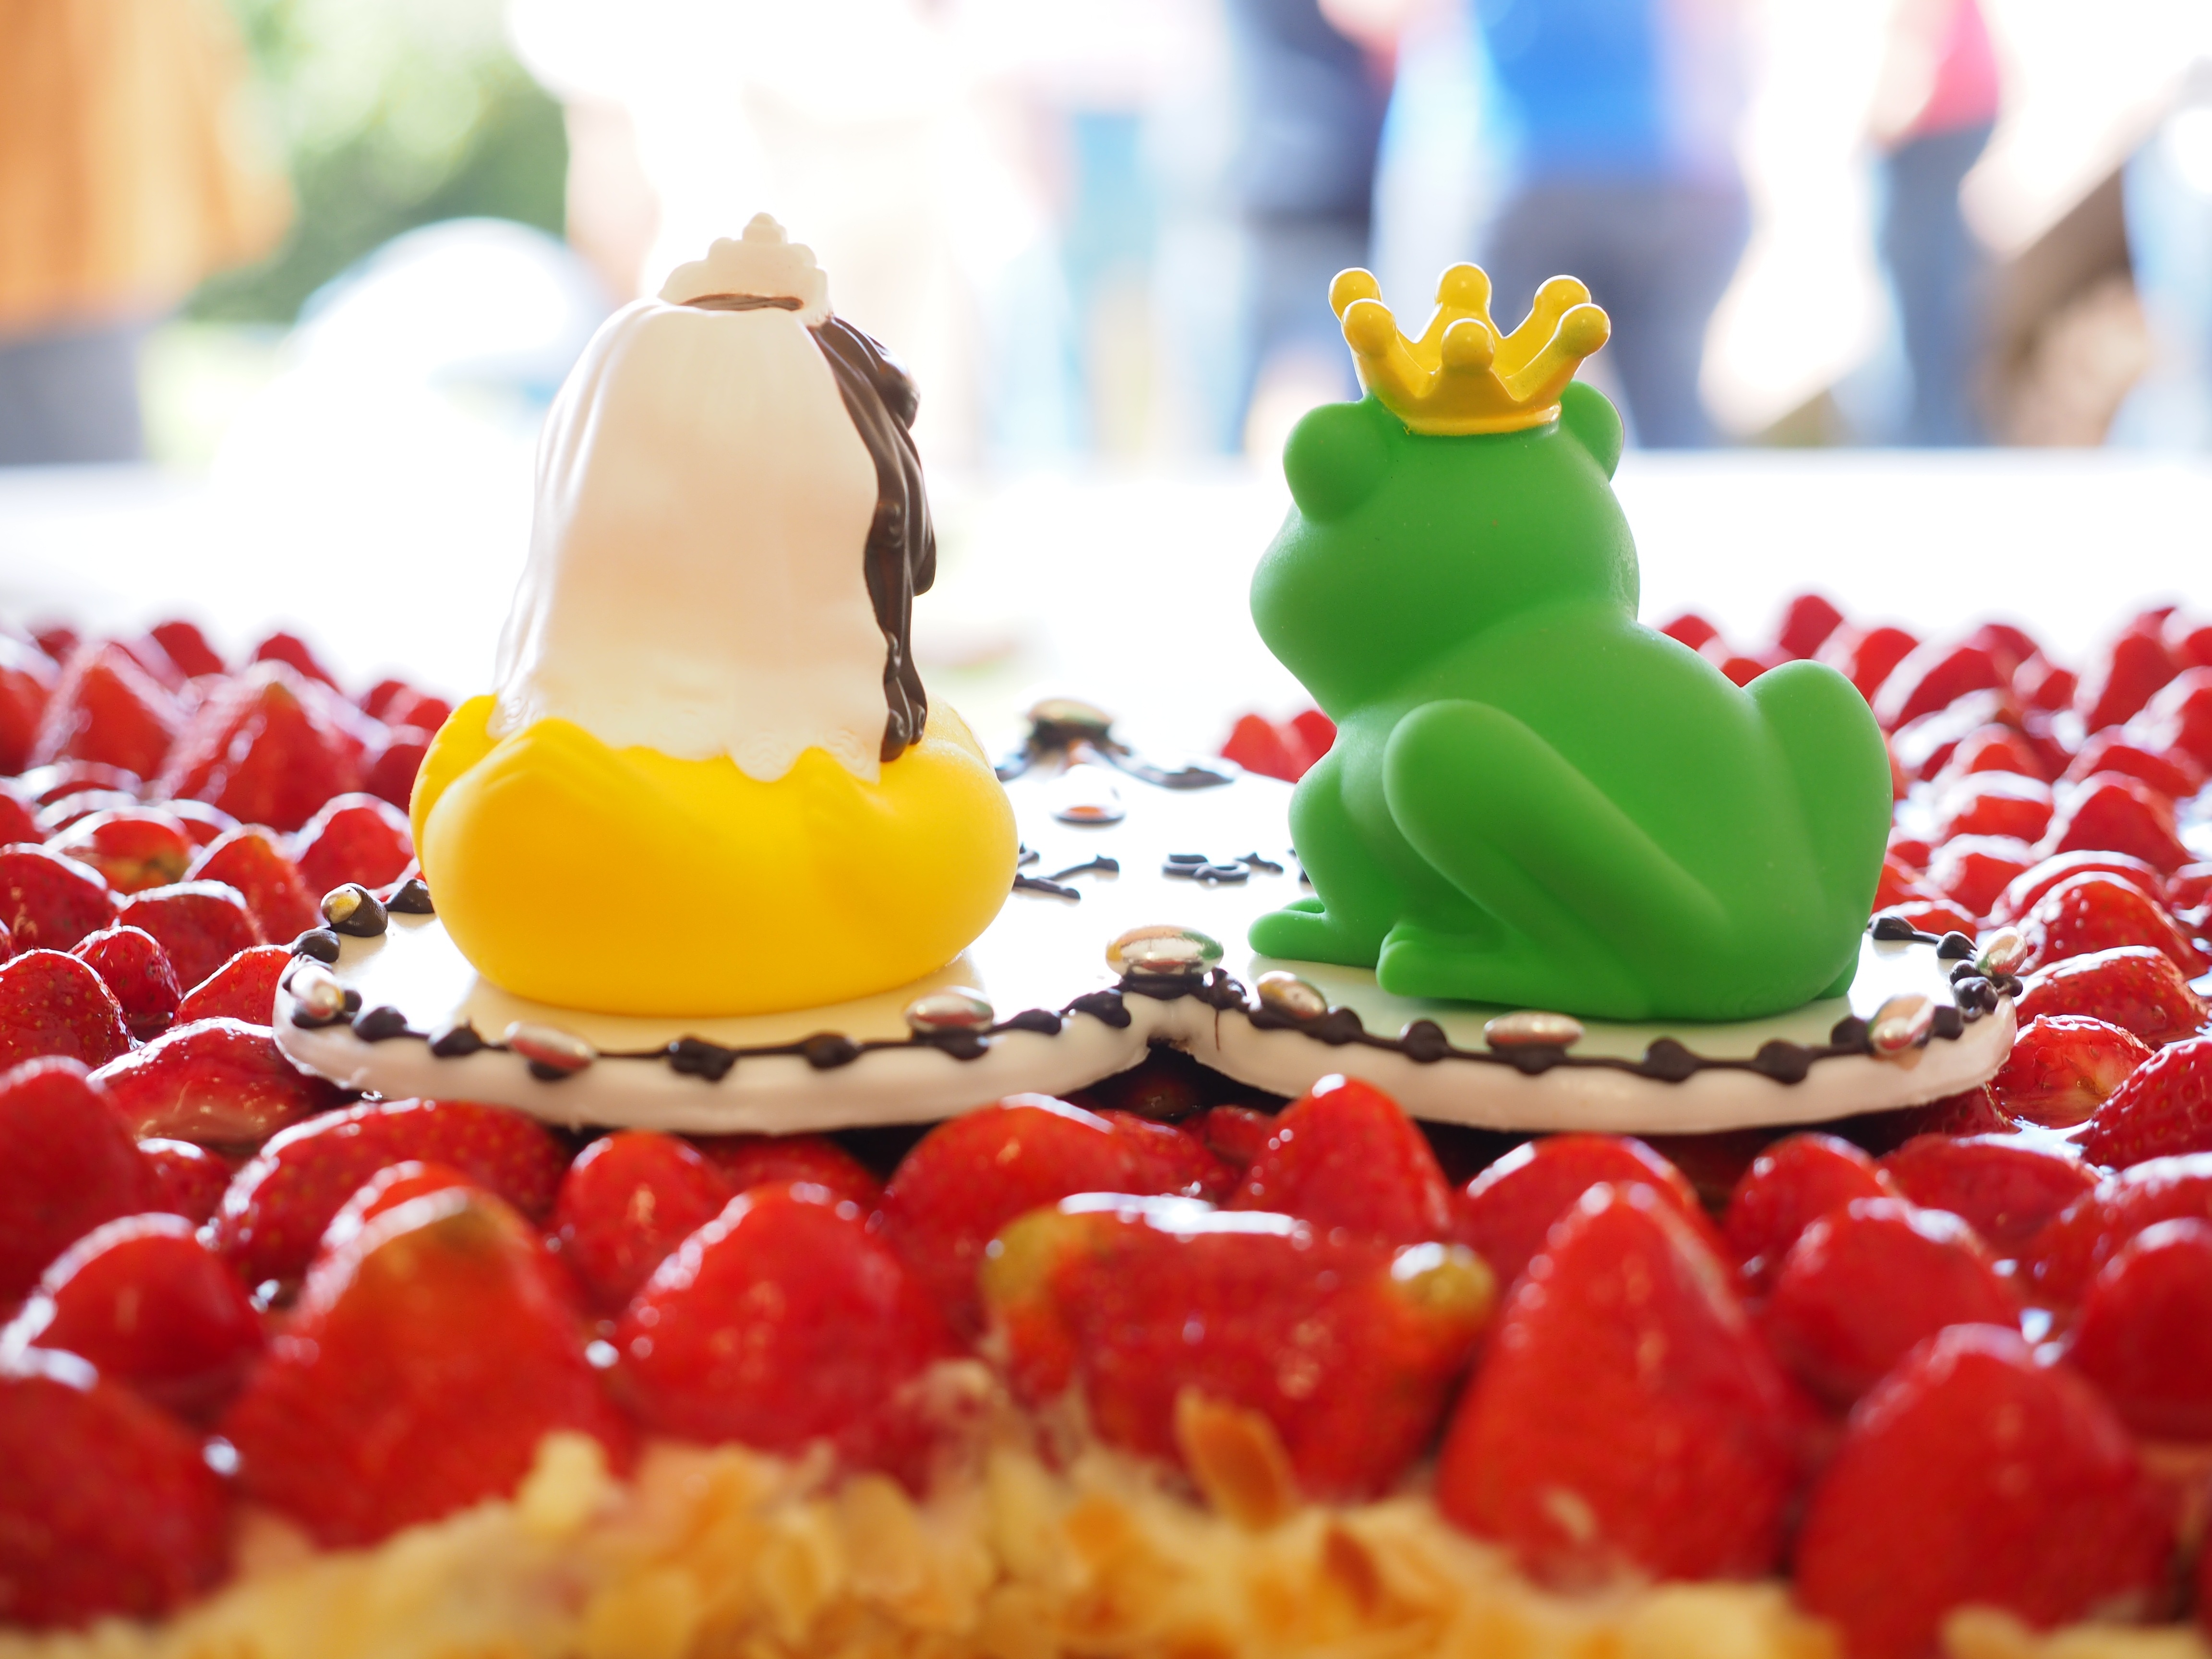
meal, food, produce, frog, dessert, cake, birthday cake, king, princess, strawberries, sweetness, baked goods, wedding cake, frog prince, strawberry cake